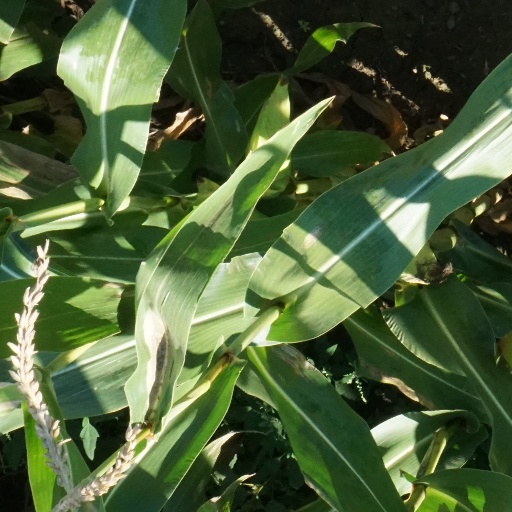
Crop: maize; corn